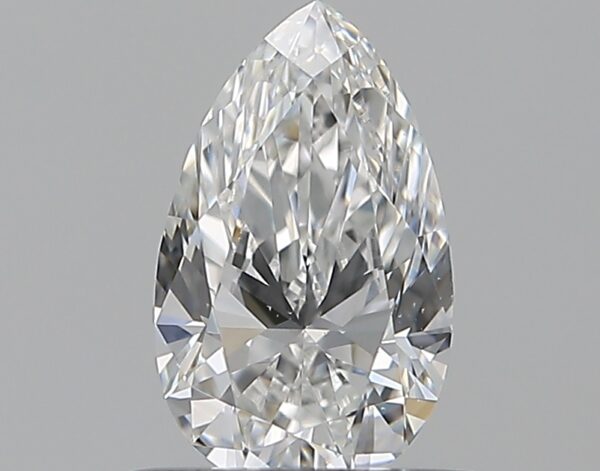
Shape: pear
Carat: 0.51
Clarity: VS1
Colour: F
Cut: EX
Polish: EX
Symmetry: VG
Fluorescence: N
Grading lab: GIA
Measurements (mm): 7.04 x 4.3 x 2.64